Son cubano

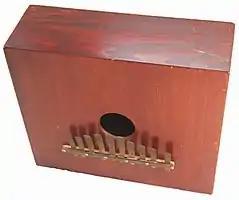
A marímbula, the "bass" instrument used by changüí ensembles. Some groups used the more rudimentary jug known as botija or botijuela.

Although the history of Cuban music dates back to the 16th century, the son is a relatively recent musical invention whose precursors emerged in the mid-to-late 19th century. Historically, most musicologists have supported the hypothesis that the direct ancestors (or earliest forms) of the son appeared in Cuba's Oriente Province, particularly in mountainous regions such as Sierra Maestra. These early styles, which include changüí, nengón, kiribá and regina, were developed by peasants, many of which were of Bantu origin, in contrast to the Afro-Cubans of the western side of the island, which primarily descended from West African slaves (Yoruba, Ewe, etc.). These forms flourished in the context of rural parties such as "guateques", where "bungas" were known to perform; these groups consisted of singers and guitarists playing variants such as the tiple, bandurria and bandola. Such early guitars are thought to have given rise to the tres some time around 1890 in Baracoa. The addition of a rhythm section composed of percussion instruments such as the bongó and the botija/marímbula gave rise to the first son groups proper. Nonetheless, it has become increasingly clear for musicologists that different versions of the son, i.e. styles that fall within the so-called son complex, appeared throughout the rural parts of the island by the end of the 1890s. Musicologist Marta Esquenazi Pérez divides the son complex into three regional variants: changüí in Guantánamo, sucu-sucu in Isla de la Juventud, and an array of styles which fall under the denomination of son montuno and were developed in places such as Bayamo, Manzanillo, Majagua and Pinar del Río. For this reason, some academics such as Radamés Giro and Jesús Gómez Cairo indicate that awareness of the son was widespread in the whole island, including Havana, before the actual expansion of the genre in the 1910s.